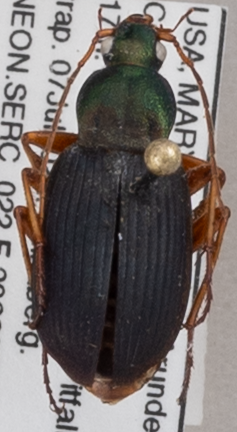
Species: Chlaenius aestivus
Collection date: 2022-07-07 04:00:00
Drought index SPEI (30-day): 0.78
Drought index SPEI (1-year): -0.328
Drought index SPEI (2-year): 1.69